Russell Sage Foundation

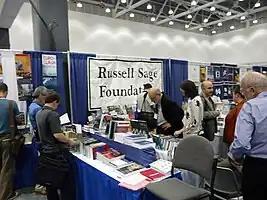
2008 conference booth

The Foundation publishes books on a variety of subjects, with particular emphasis on work related to its programs. Notable recent publications include "Homeward: Life in the Year After Prison" by Bruce Western, winner of the 2019 Outstanding Book Award from the Inequality, Poverty, and Mobility Section of the American Sociological Association and winner of the 2018 Choice Outstanding Academic Title; "The Long Shadow: Family Background, Disadvantaged Urban Youth, and the Transition to Adulthood", for which authors Karl Alexander, Doris Entwisle, and Linda Olson won the 2016 Grawemeyer Award in Education; "The Asian American Achievement Paradox" by Jennifer Lee and Min Zhou, winner of three awards from the American Sociological Association and winner of the 2017 Association for Asian American Studies Award for Best Book in the Social Sciences; "Unequal Time: Gender, Class, and Family in Employment Schedules", by Dan Clawson and Naomi Gerstel, winner of three awards from the American Sociological Association; and the "Government-Citizen Disconnect" by Suzanne Mettler, winner of the Alexander L. George Award from the International Society of Political Psychology.